Louis II of Hungary

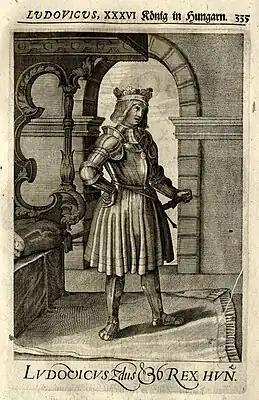
King Louis II of Hungary (Nádasdy Mausoleum, 1664)

After his father's death in 1516, the minor Louis II ascended to the throne of Hungary and Croatia. Louis was adopted by the Holy Roman Emperor Maximilian I in 1515. When Maximilian I died in 1519, Louis's cousin George, Margrave of Brandenburg-Ansbach, became his legal guardian.